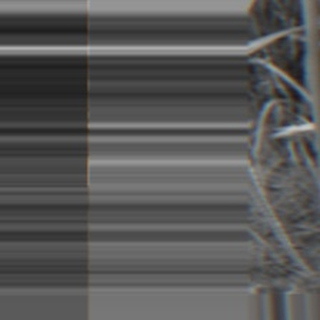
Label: sugarcane_bacterial_blight